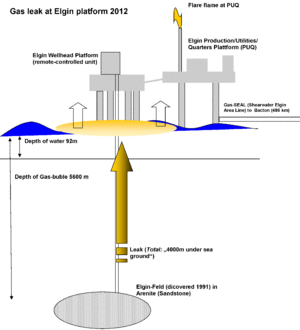
La « fuite d'Elgin » désigne un blowout suivi d'une exceptionnelle fuite de gaz et condensats de gaz naturel survenus sur la plate-forme pétrolière et gazière offshore d'Elgin.